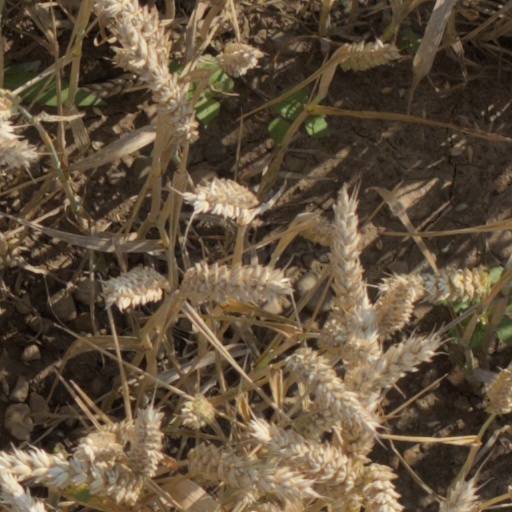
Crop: wheat